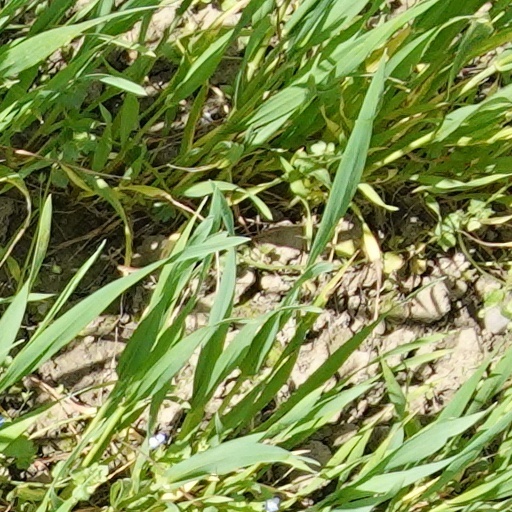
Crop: wheat